Jean-Marie Defrance

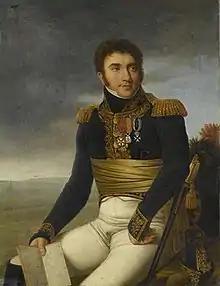
Jean-Marie Defrance

Jean-Marie Defrance (1771–1835) was a French military officer and politician who was a General in the French Revolutionary Wars and the Napoleonic Wars. He was also a member of the Council of Five Hundred (the lower house of the legislative branch of the French government under The Directory), and a teacher at the military school of Rebais, Champagne.